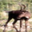
Label: deer